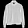
Label: Coat